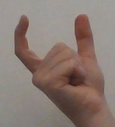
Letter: nun